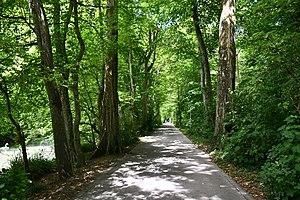
La promenade de Vidy, le long de la Chamberonne, dans la réserve naturelle et ornithologique du parc Louis-Bourget (Lausanne, Suisse).
Le parc Louis-Bourget est une zone de verdure, une réserve naturelle et ornithologique, enfin une zone de détente située sur la rive du lac Léman, à Lausanne, dans le secteur de Vidy.